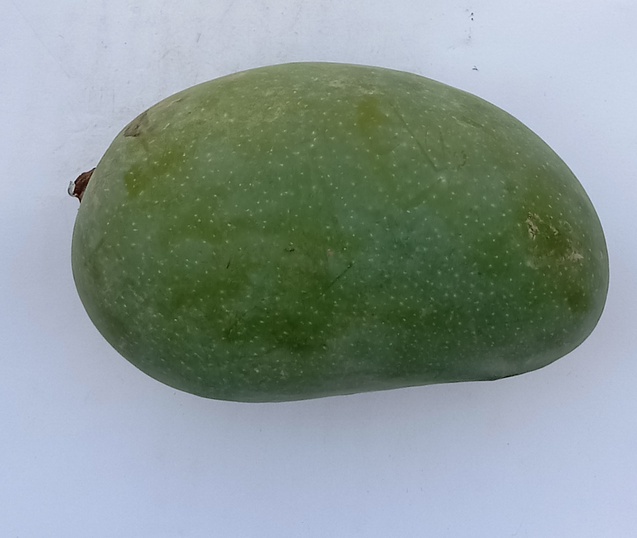
Mango variety: Chaunsa (Black)